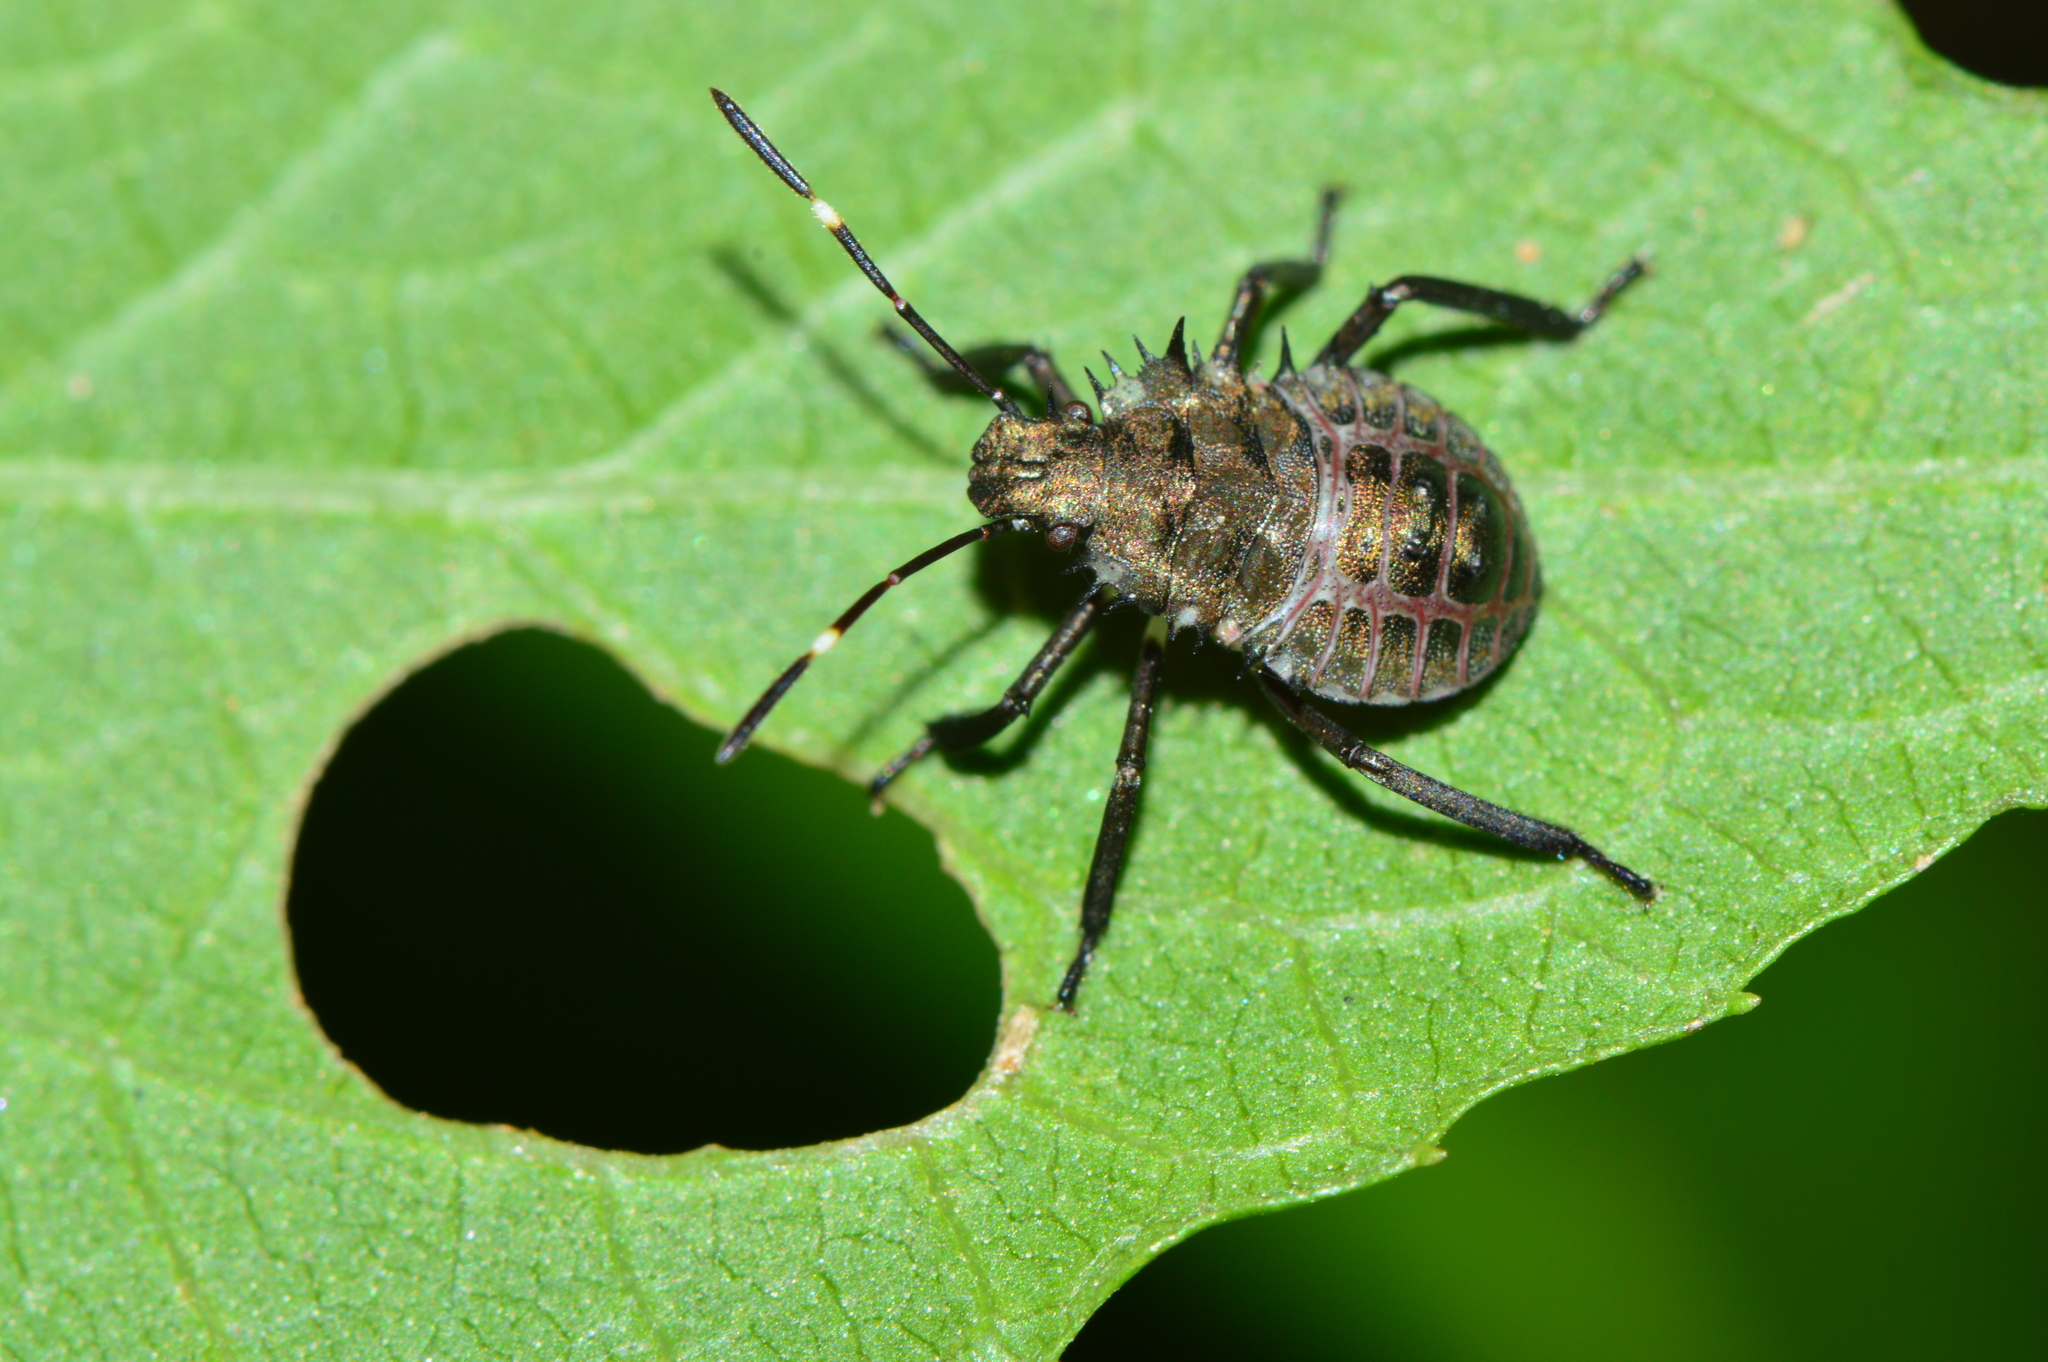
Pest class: stink_bug